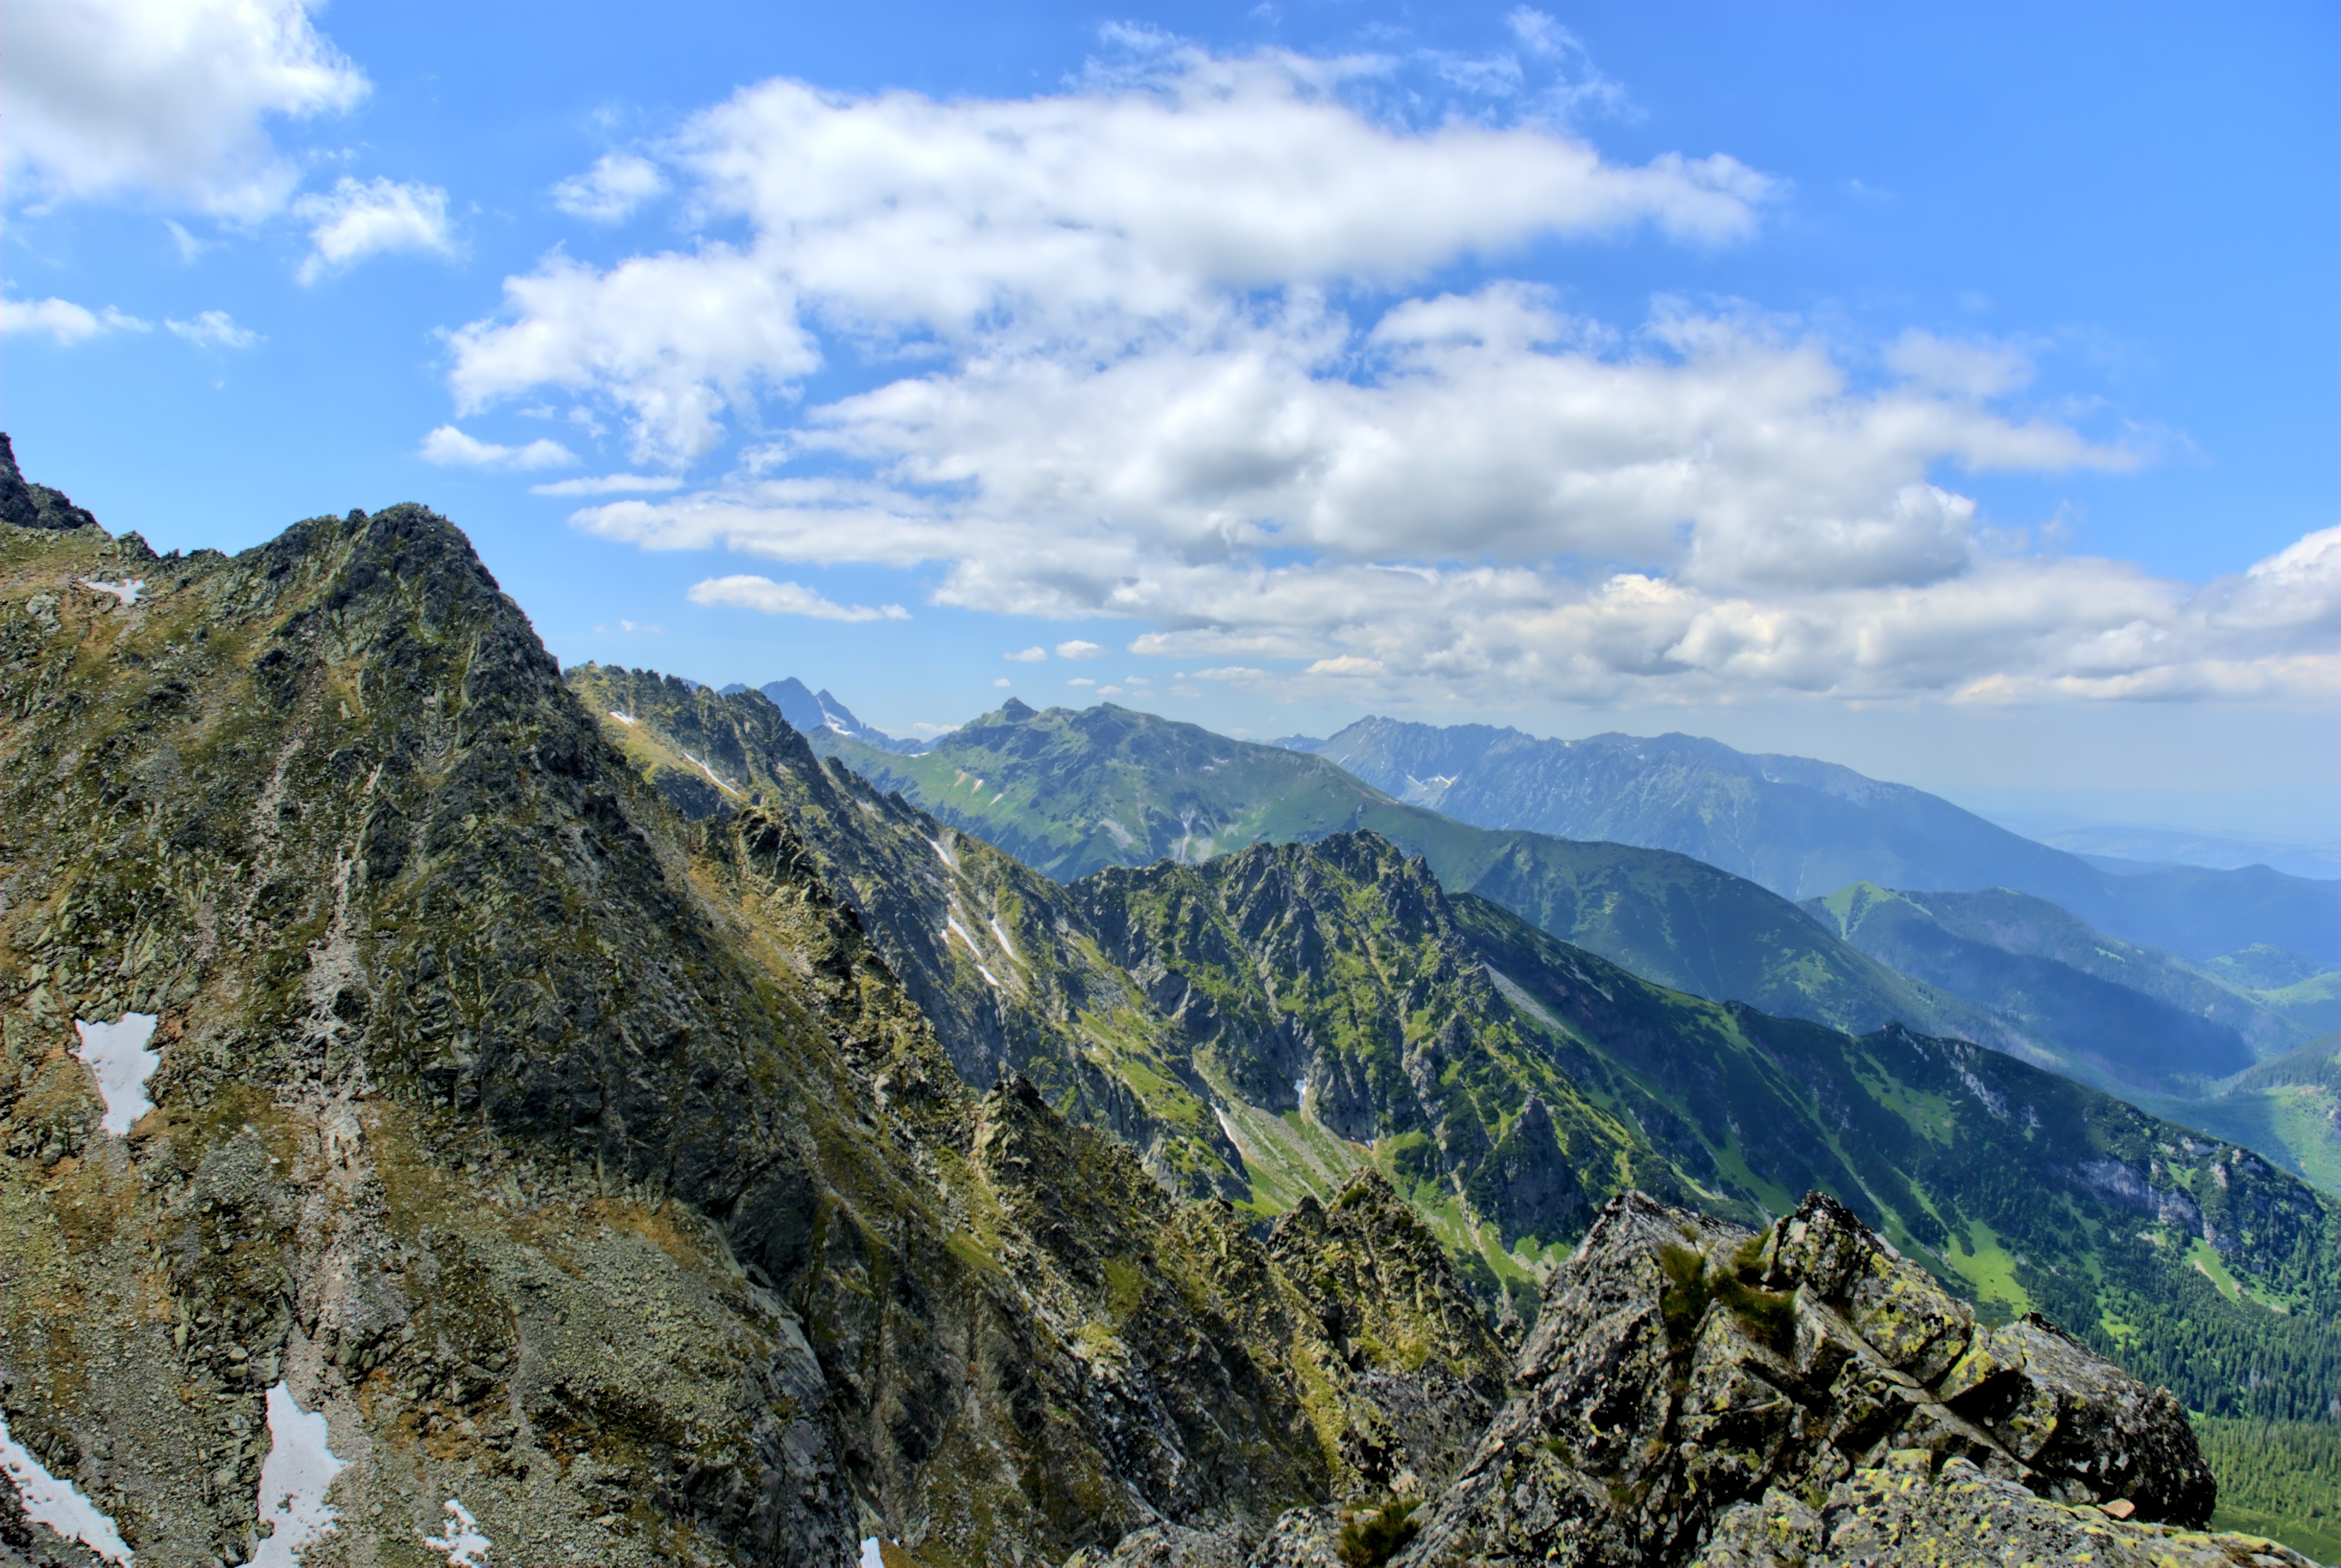
landscape, nature, wilderness, walking, mountain, sky, hiking, meadow, hill, adventure, view, valley, mountain range, ridge, summit, top view, mountains, alps, backpacking, plateau, fell, tatry, slovakia, landform, mountain pass, geographical feature, mountainous landforms, lamb summit